Klaxons

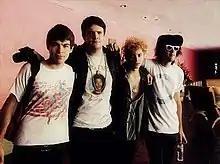
Klaxons in 2007

Klaxons' debut single, "Gravity's Rainbow" was released in March 2006 on Angular Records. Only 500 copies were released; all were printed on a 7-inch vinyl decorated by the band themselves. Radio 1's Steve Lamacq was the first DJ to play the band, and invited them to play a Maida Vale Studios live session on the strength of the single. The band's second single, "Atlantis to Interzone", was released on 12 June of the same year. It was their first release for independent record label Merok Records, and led to further coverage in "NME" magazine. The song enjoyed radio coverage from Zane Lowe and daytime airings from Jo Whiley, who repeatedly, and mistakenly, called the song "Atlantic To Interscope". Zane Lowe also wrongly credited the song as "Atlantis To Interscope". They released their first EP, "Xan Valleys", on 17 October 2006. It was released on Australian record label Modular Recordings, and contained their first two singles alongside various remixes. The band played their first North American dates in New York's East Village in October 2006.